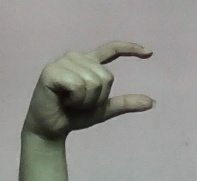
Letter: dal